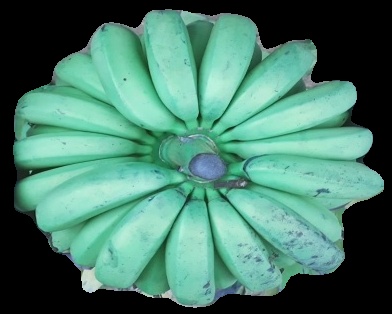
Variety: pachbale
Grade: grade2